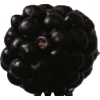
Label: blackberry